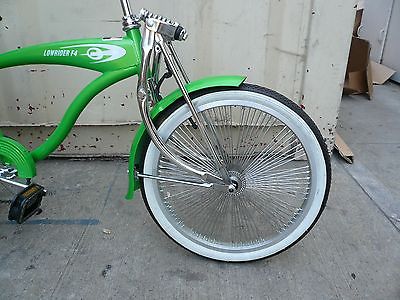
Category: bicycle